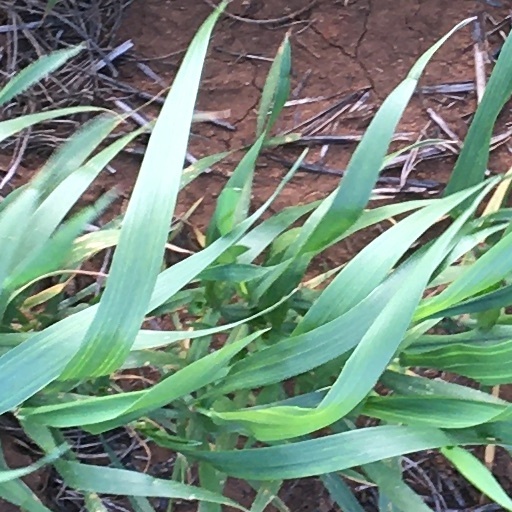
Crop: wheat